Jaguar Mark 2

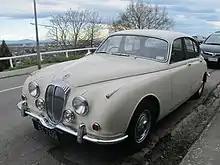
1969 Daimler V8-250, showing Daimler grille fluting

A 3.4 litre with automatic transmission tested by "The Motor" magazine in 1961 had a top speed of and could accelerate from 0- in 11.9 seconds. A touring fuel consumption of was recorded. The test car cost £1951 including taxes of £614.